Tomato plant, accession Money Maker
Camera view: bottom (45 deg); turntable rotation: 0 degrees
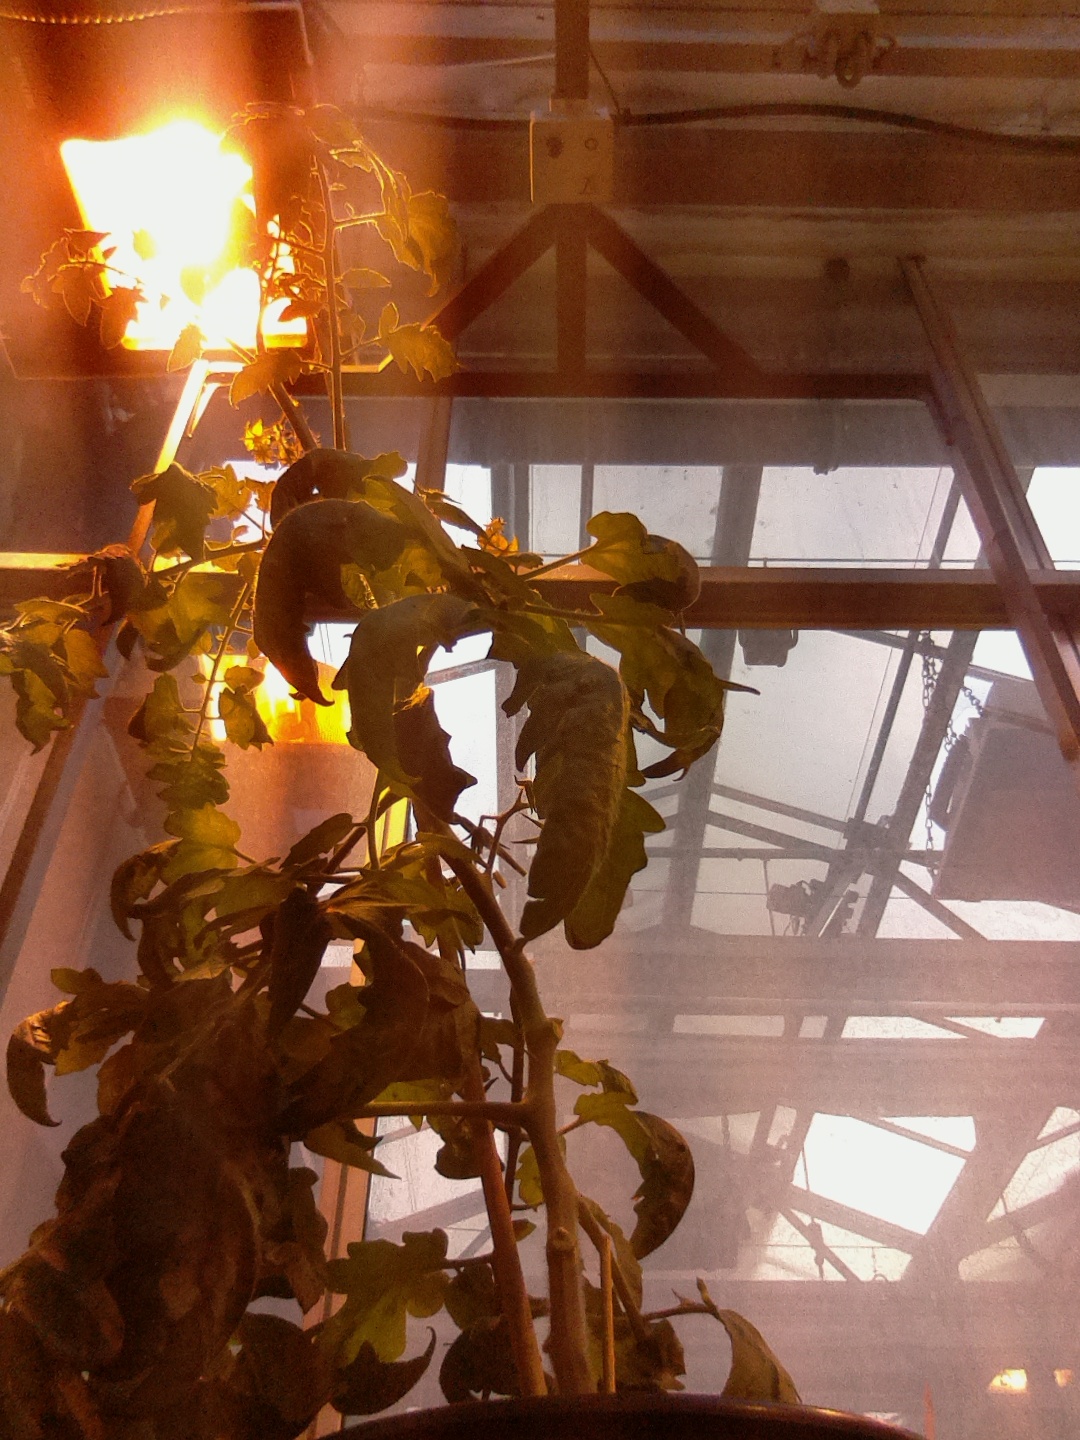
BBCH growth stage 70: Fruits at the main stem or branches visibles